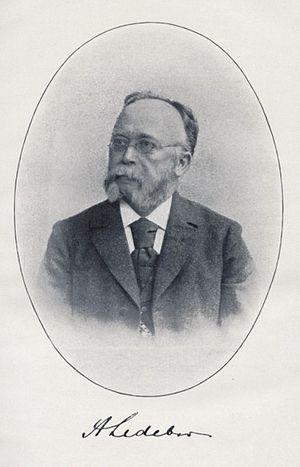
Adolphe Ledebur, chimiste, metallurge et technologue allemand (*1837
Karl Heinrich Adolf Ledebur est un métallurgiste allemand, découvreur de la lédéburite.